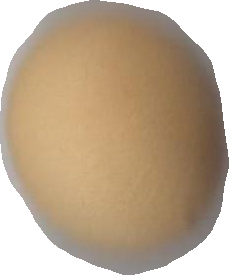
Variety: Dega